Andrew Luck

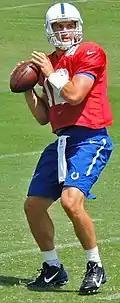
Luck in 2015 at training camp

On April 9, the Colts announced they had picked up the fifth-year option on Luck's contract, paying him a guaranteed $16.55 million in 2016. In Weeks 4 and 5, Luck missed the first two games of his career with an injured shoulder. Backup Matt Hasselbeck played in his place and led the team to a 16–13 overtime win over the Jacksonville Jaguars, followed by a 27–20 "Thursday Night Football" victory over the Houston Texans. Luck returned to the lineup on October 18 in a 34–27 loss to the New England Patriots. On November 2, Luck led the Colts back from a 17-point deficit in the fourth quarter to force overtime against the Carolina Panthers, but his third interception of the game helped lead to the Panthers' 29–26 win. On November 10, it was announced that Luck would miss 2–6 weeks with a lacerated kidney and partially torn abdominal muscle, suffered during the fourth quarter of the Colts 27–24 win over the previously undefeated Denver Broncos two days prior. However, the recovery process took much longer than expected and Luck did not return for the rest of the season. The Colts failed to make the playoffs for the first time with Luck, ending the season 8–8. He was ranked 92nd by his fellow players on the NFL Top 100 Players of 2016.